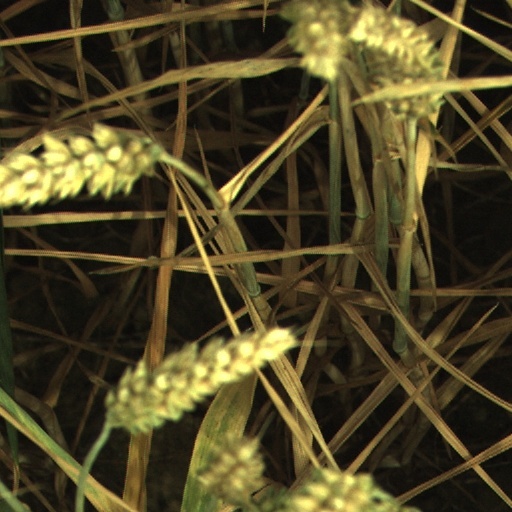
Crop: wheat